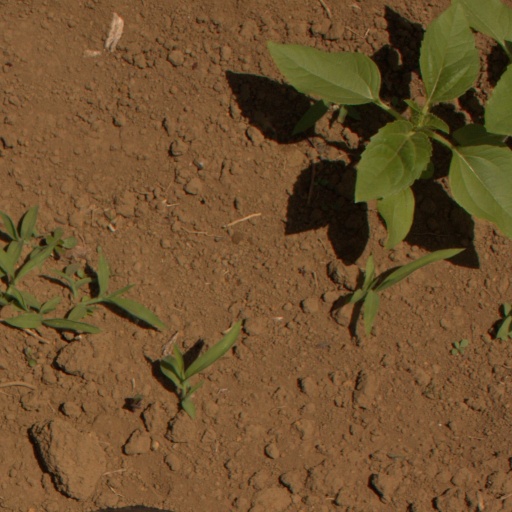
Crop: Jerusalem artichoke